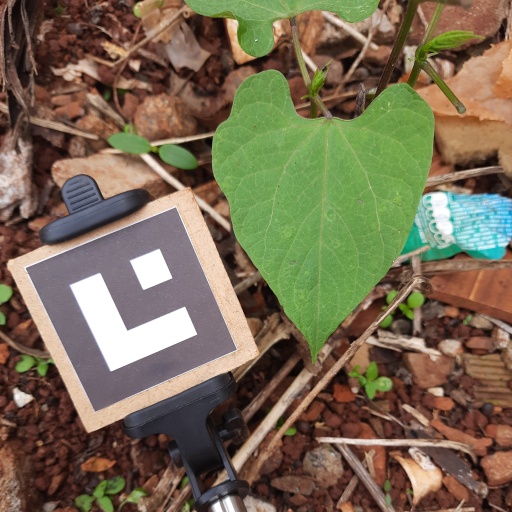
Observations: flat surface, no eating holes, under shade